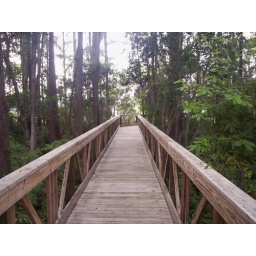
This is walking down the bridge, and you can see that trees grow thickly in the shallow parts of the lake.